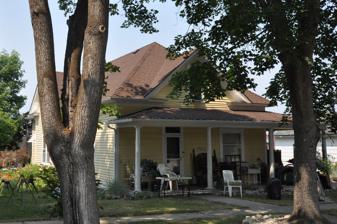
Building: John and Ann Williams House
Country: United States of America
Year built: 1907
Historic house in Montana, United States United States historic place John and Ann Williams House U.S. National Register of Historic Places Location 205 Church St., Stevensville, Montana Coordinates 46°30′37″N 114°05′29″W / 46.51028°N 114.09139°W / 46.51028; -114.09139 Area less than one acre Built 1907 Built by Williams, John T. Architectural style Colonial Revival MPS Stevensville MPS NRHP reference No. 91000735 Added to NRHP June 19, 1991 The John and Ann Williams House , at 205 Church St. in Stevensville, Montana , United States, was built in 1907.  It was listed on the National Register of Historic Places in 1991. It is a one-and-half-story cottage built during a period of architectural transition;  it is sort of like a Queen Anne -style cottage in its massing and fenestration , but it includes more elements suggestive of Colonial Revival style.  These are:  "shallow pitched rooflines, horizontal orientation, prominent porches and clean, unembellished lines." The house has an open front porch and an enclosed rear porch. It was built for Ann and John Williams, a blacksmith , who purchased the property in 1903.  In 1914 it was sold to William M. Hooper and Ester Mabel Hooper.  Hooper operated a meat market on the east side of Main Street from 1906 on, sharing that with his brother from 1907 on, and in 1911 he took over the Bitterroot Restaurant.  The Williams died in 1940 and 1952. A one-story gable-roofed shed built in 1909 is a second contributing building in the listing. References